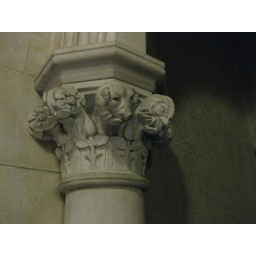
The carvings near the telephone are all...talking on the telephone. Here's a pig and a chicken on the phone!